La Serena, Chile

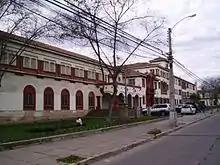
"Liceo Gregorio Cordovez" of La Serena

The city of La Serena holds a wide variety of schools, lyceums and universities, concentrating great part of the academical offer in the region. Among primary and secondary education, La Serena hosts public, subsidized (owned by the State, managed by privates), and privates schools (La Serena currently holds the entirety of private schools within the Greater La Serena area).